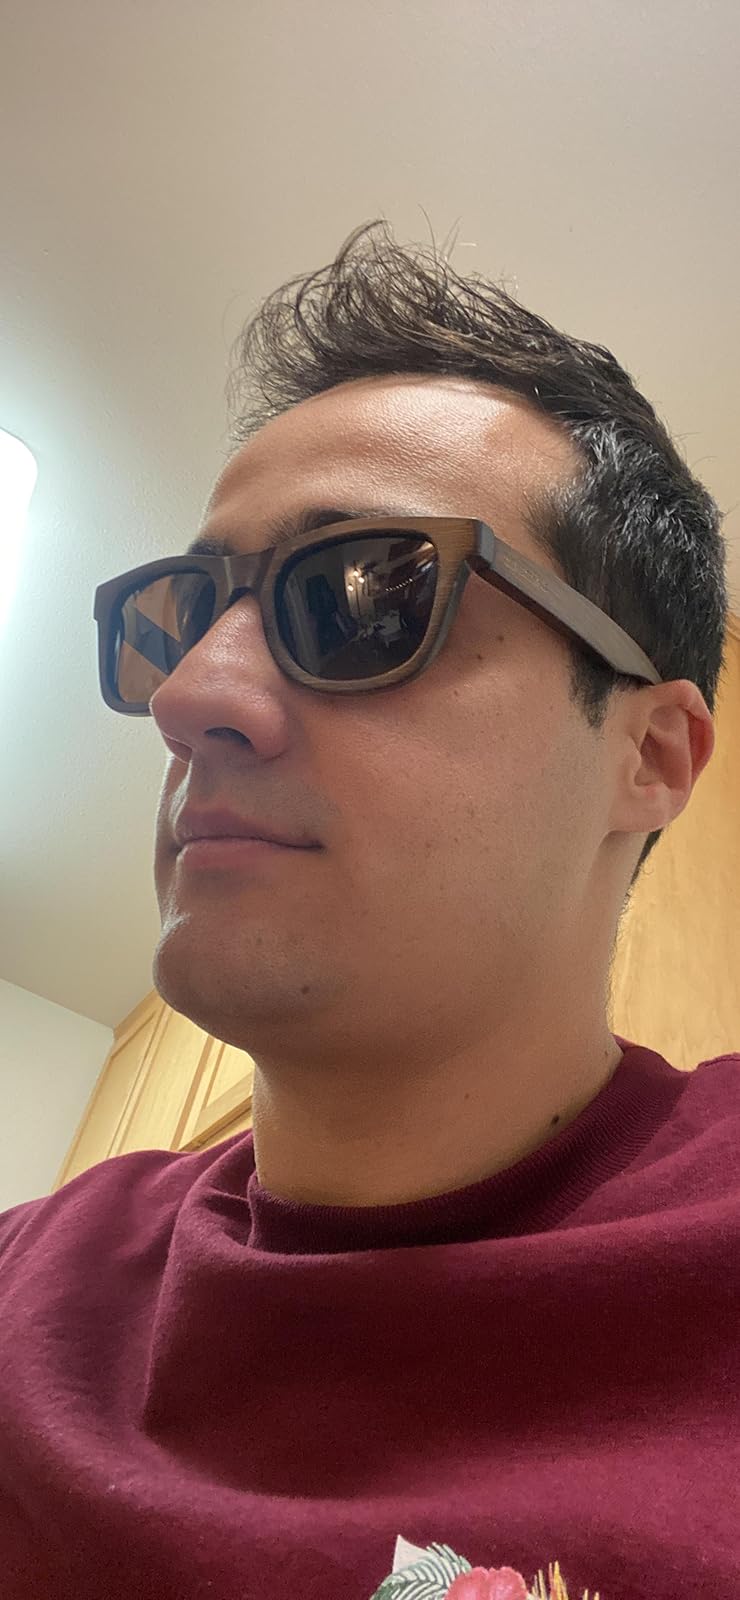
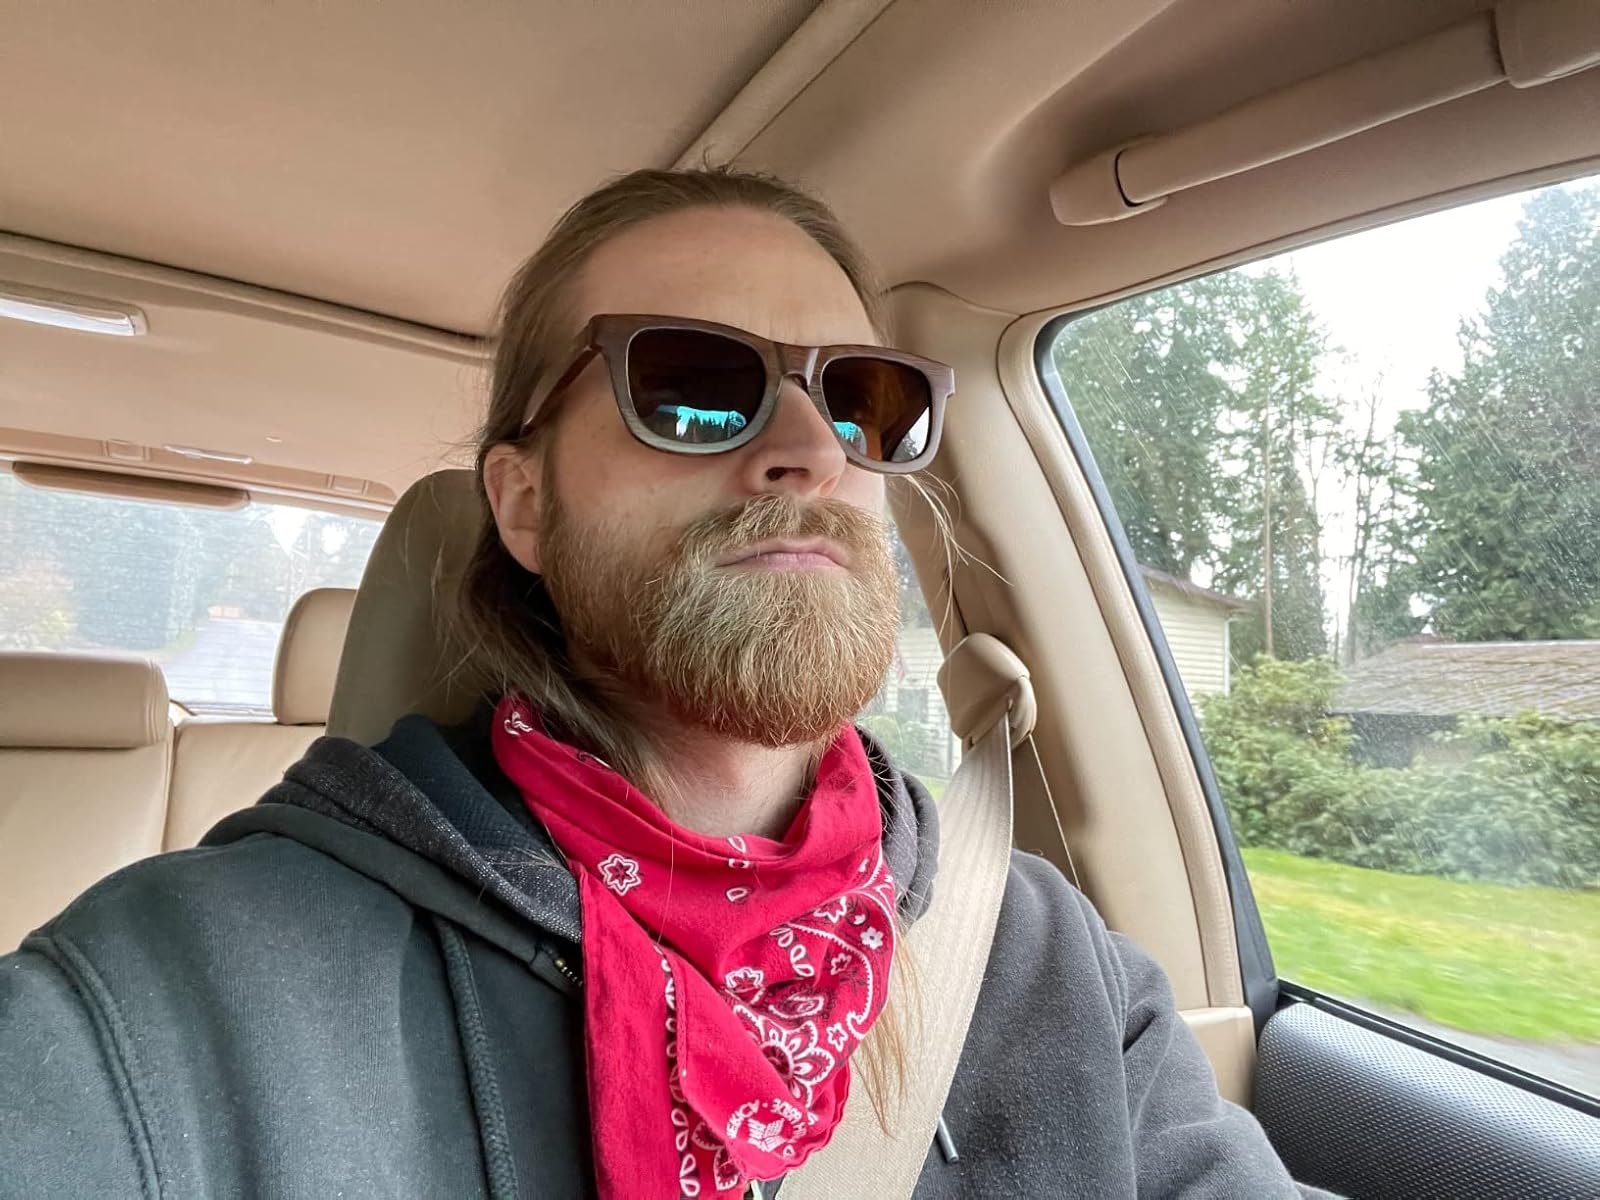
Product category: accessories_sunglasses
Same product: yes